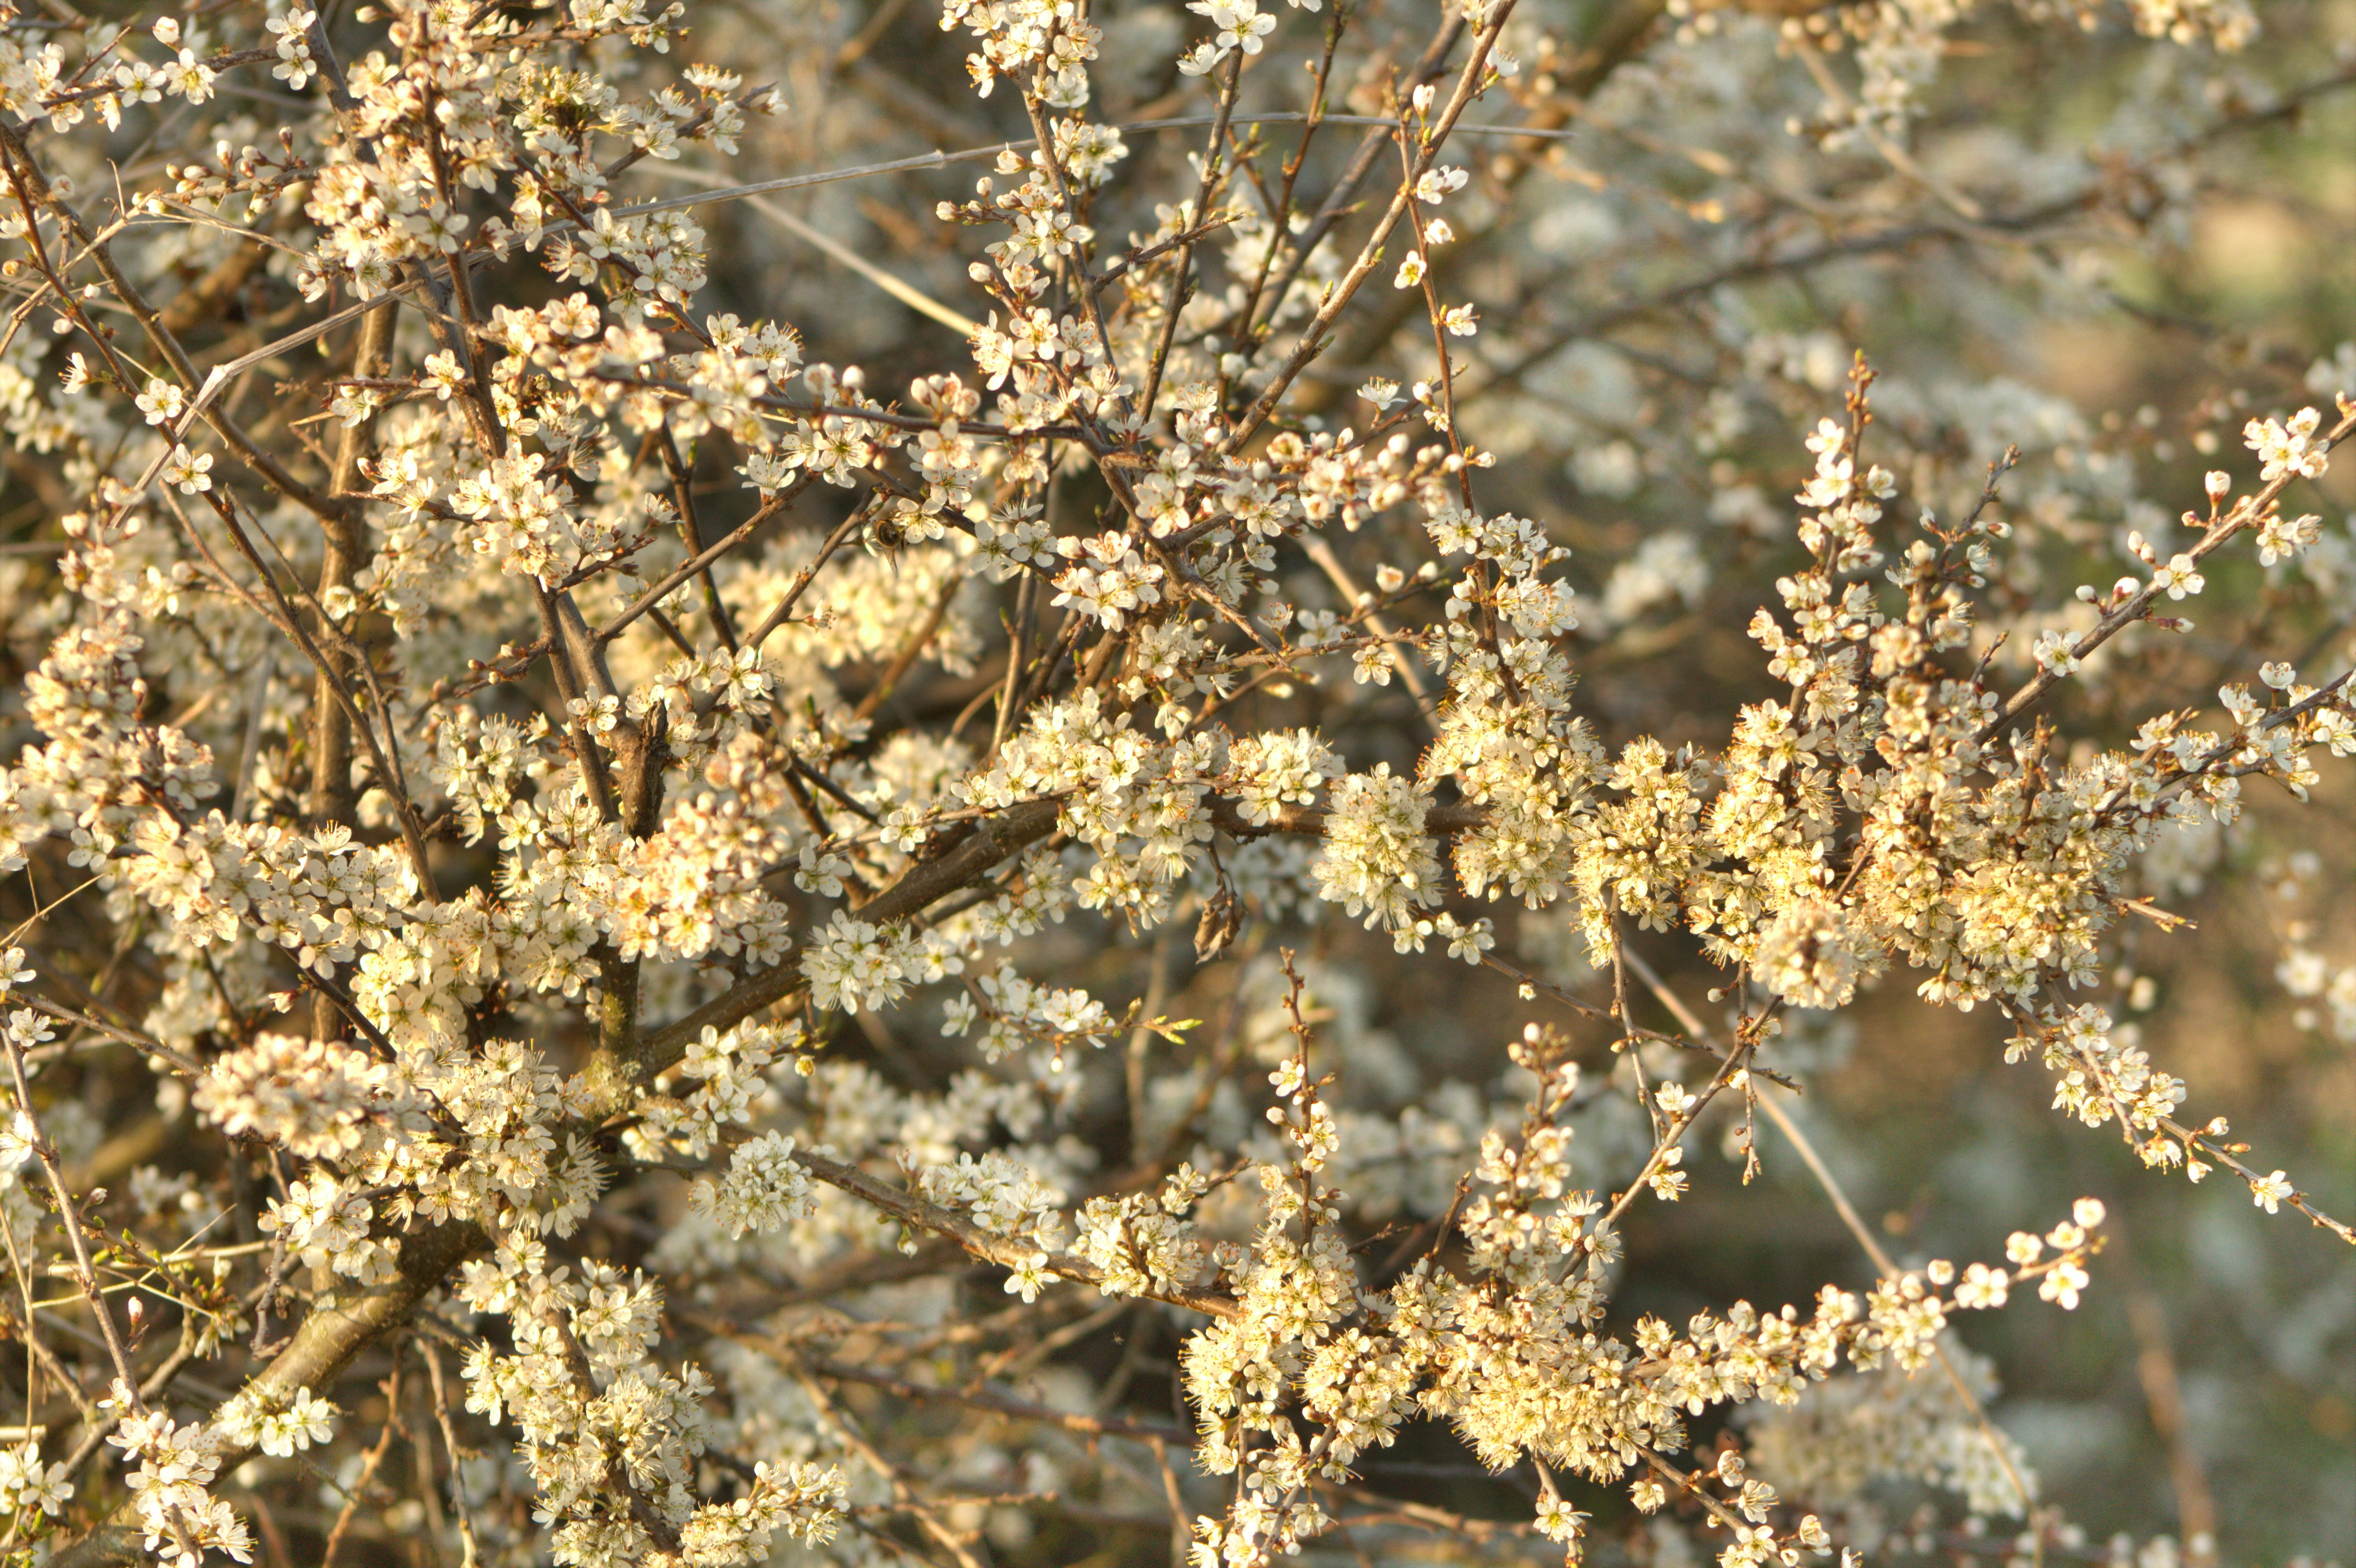
tree, nature, branch, blossom, plant, white, flower, bloom, frost, bush, food, spring, produce, botany, colorful, close, flora, petals, shrub, beautiful, mood, fr hlingsanfang, flowering plant, woody plant, land plant